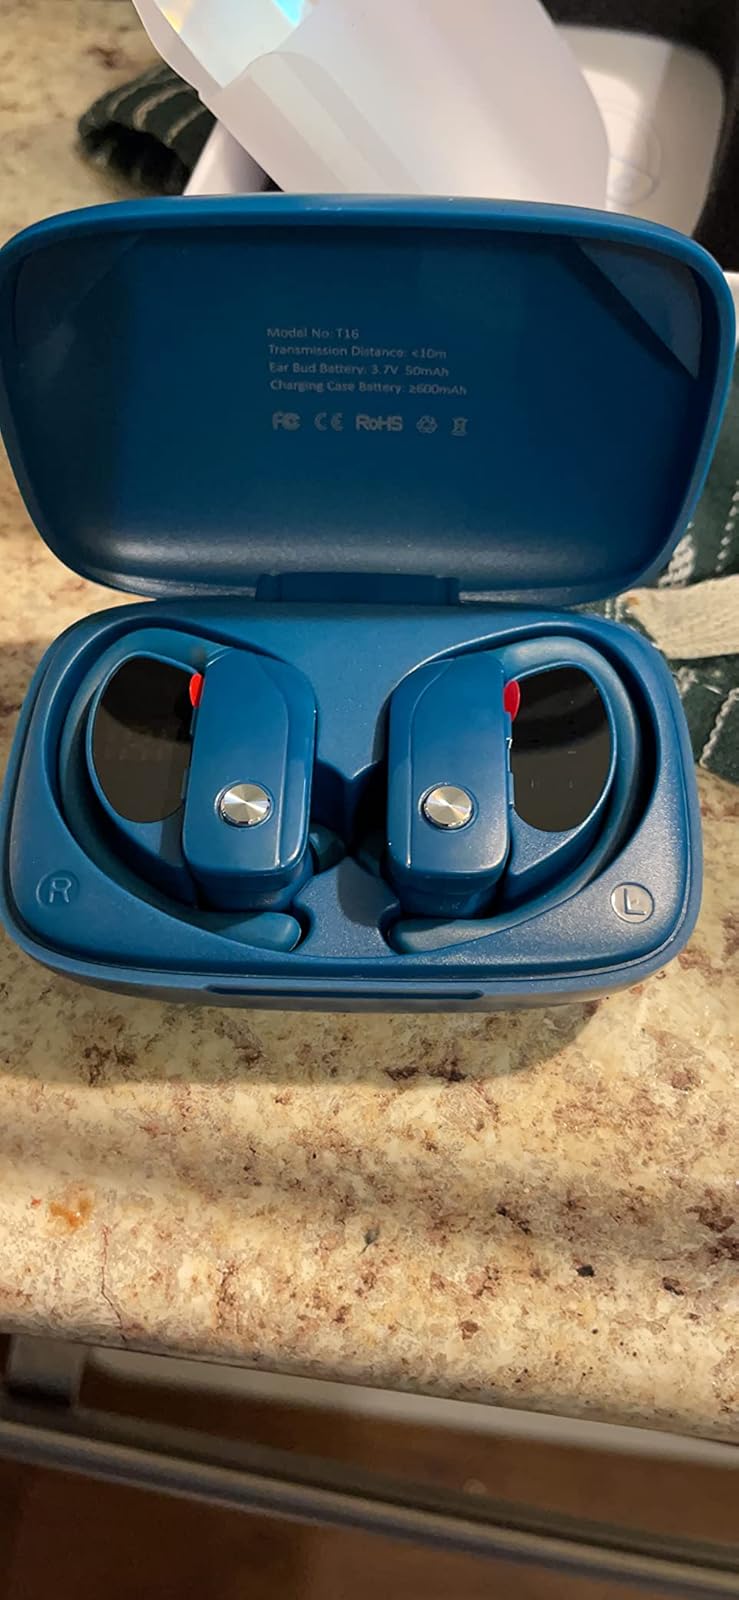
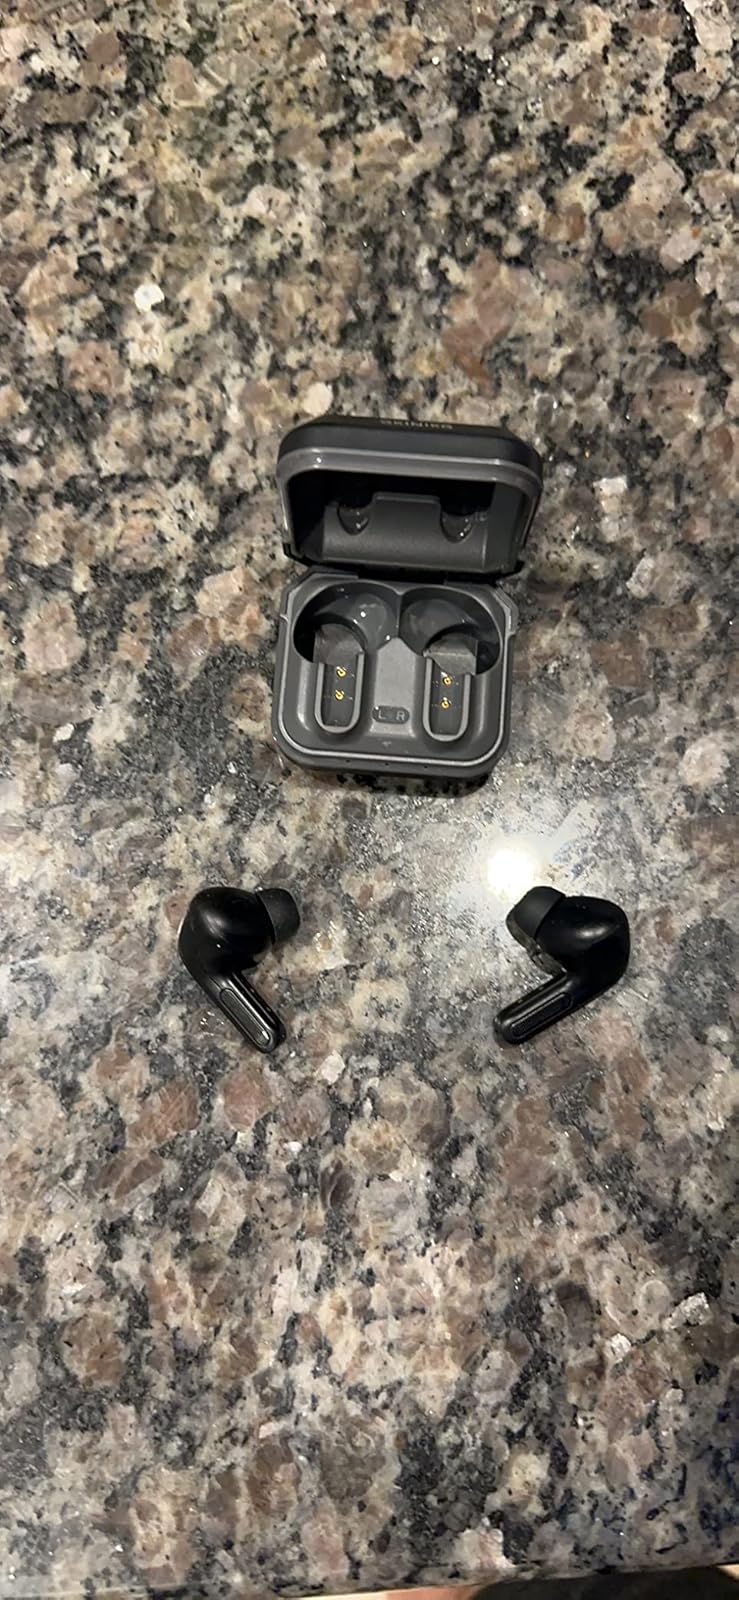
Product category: earbuds
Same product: no